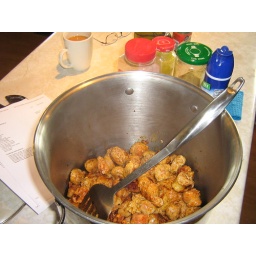
Tossing the cooked italian sausage in the pot with cooked chicken